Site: brandenburg
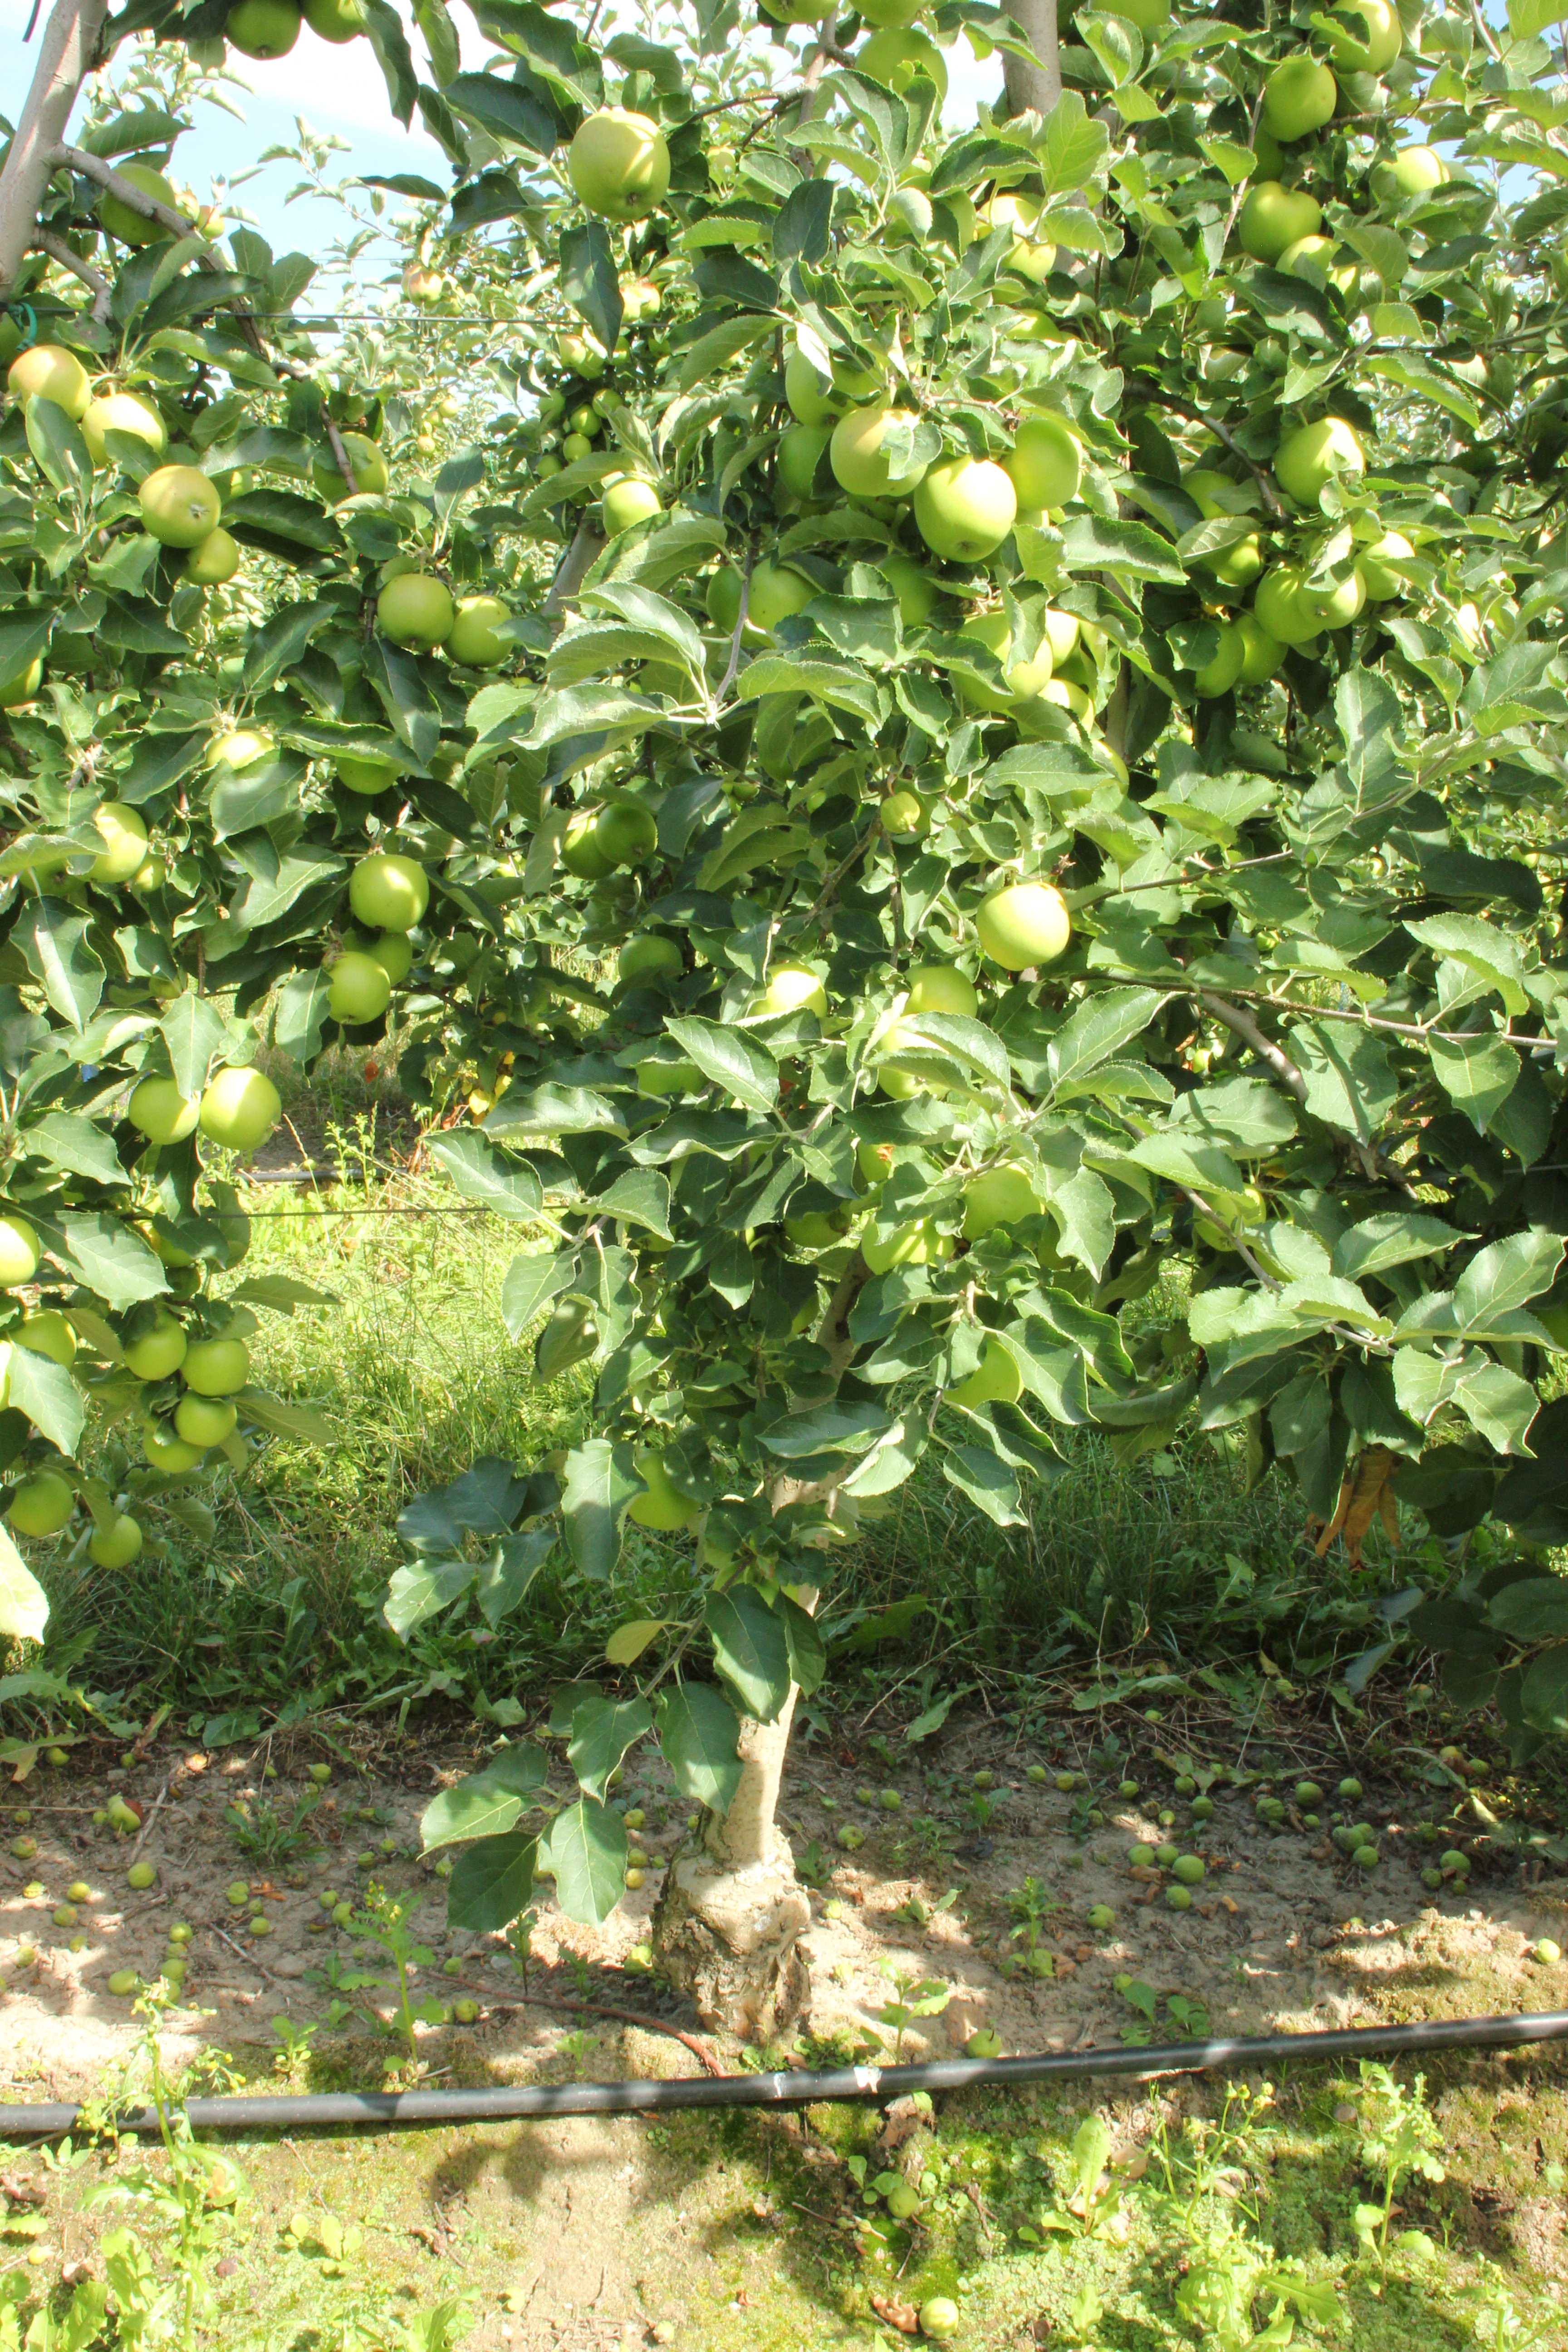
Growth stage (BBCH 77): Development of fruit